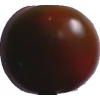
Label: tomato_maroon